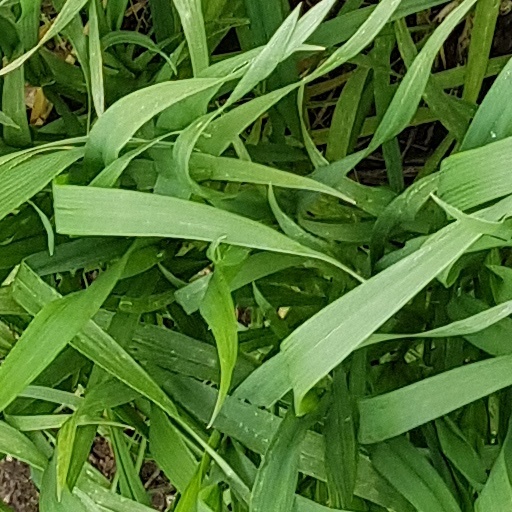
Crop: wheat